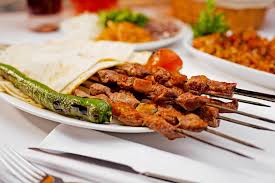
Yemek: kebap